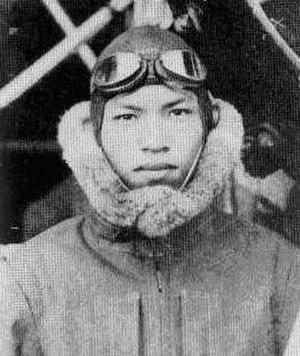
Hiromichi Shinohara, né le 1ᵉʳ août 1913 et mort au combat le 27 août 1939, est un as de l'aviation japonais qui a notamment participé à la bataille de Halhin Gol. Il est l'as avec le plus de victoires du service aérien de l'armée impériale japonaise avec 58 victoires en seulement trois mois sur un Nakajima Ki-27 Nate contre l'armée de l'air soviétique. Il fut lui-même abattu par un Polikarpov I-16 soviétique après avoir remporté trois victoires au cours d'une mission d'escorte de bombardiers.